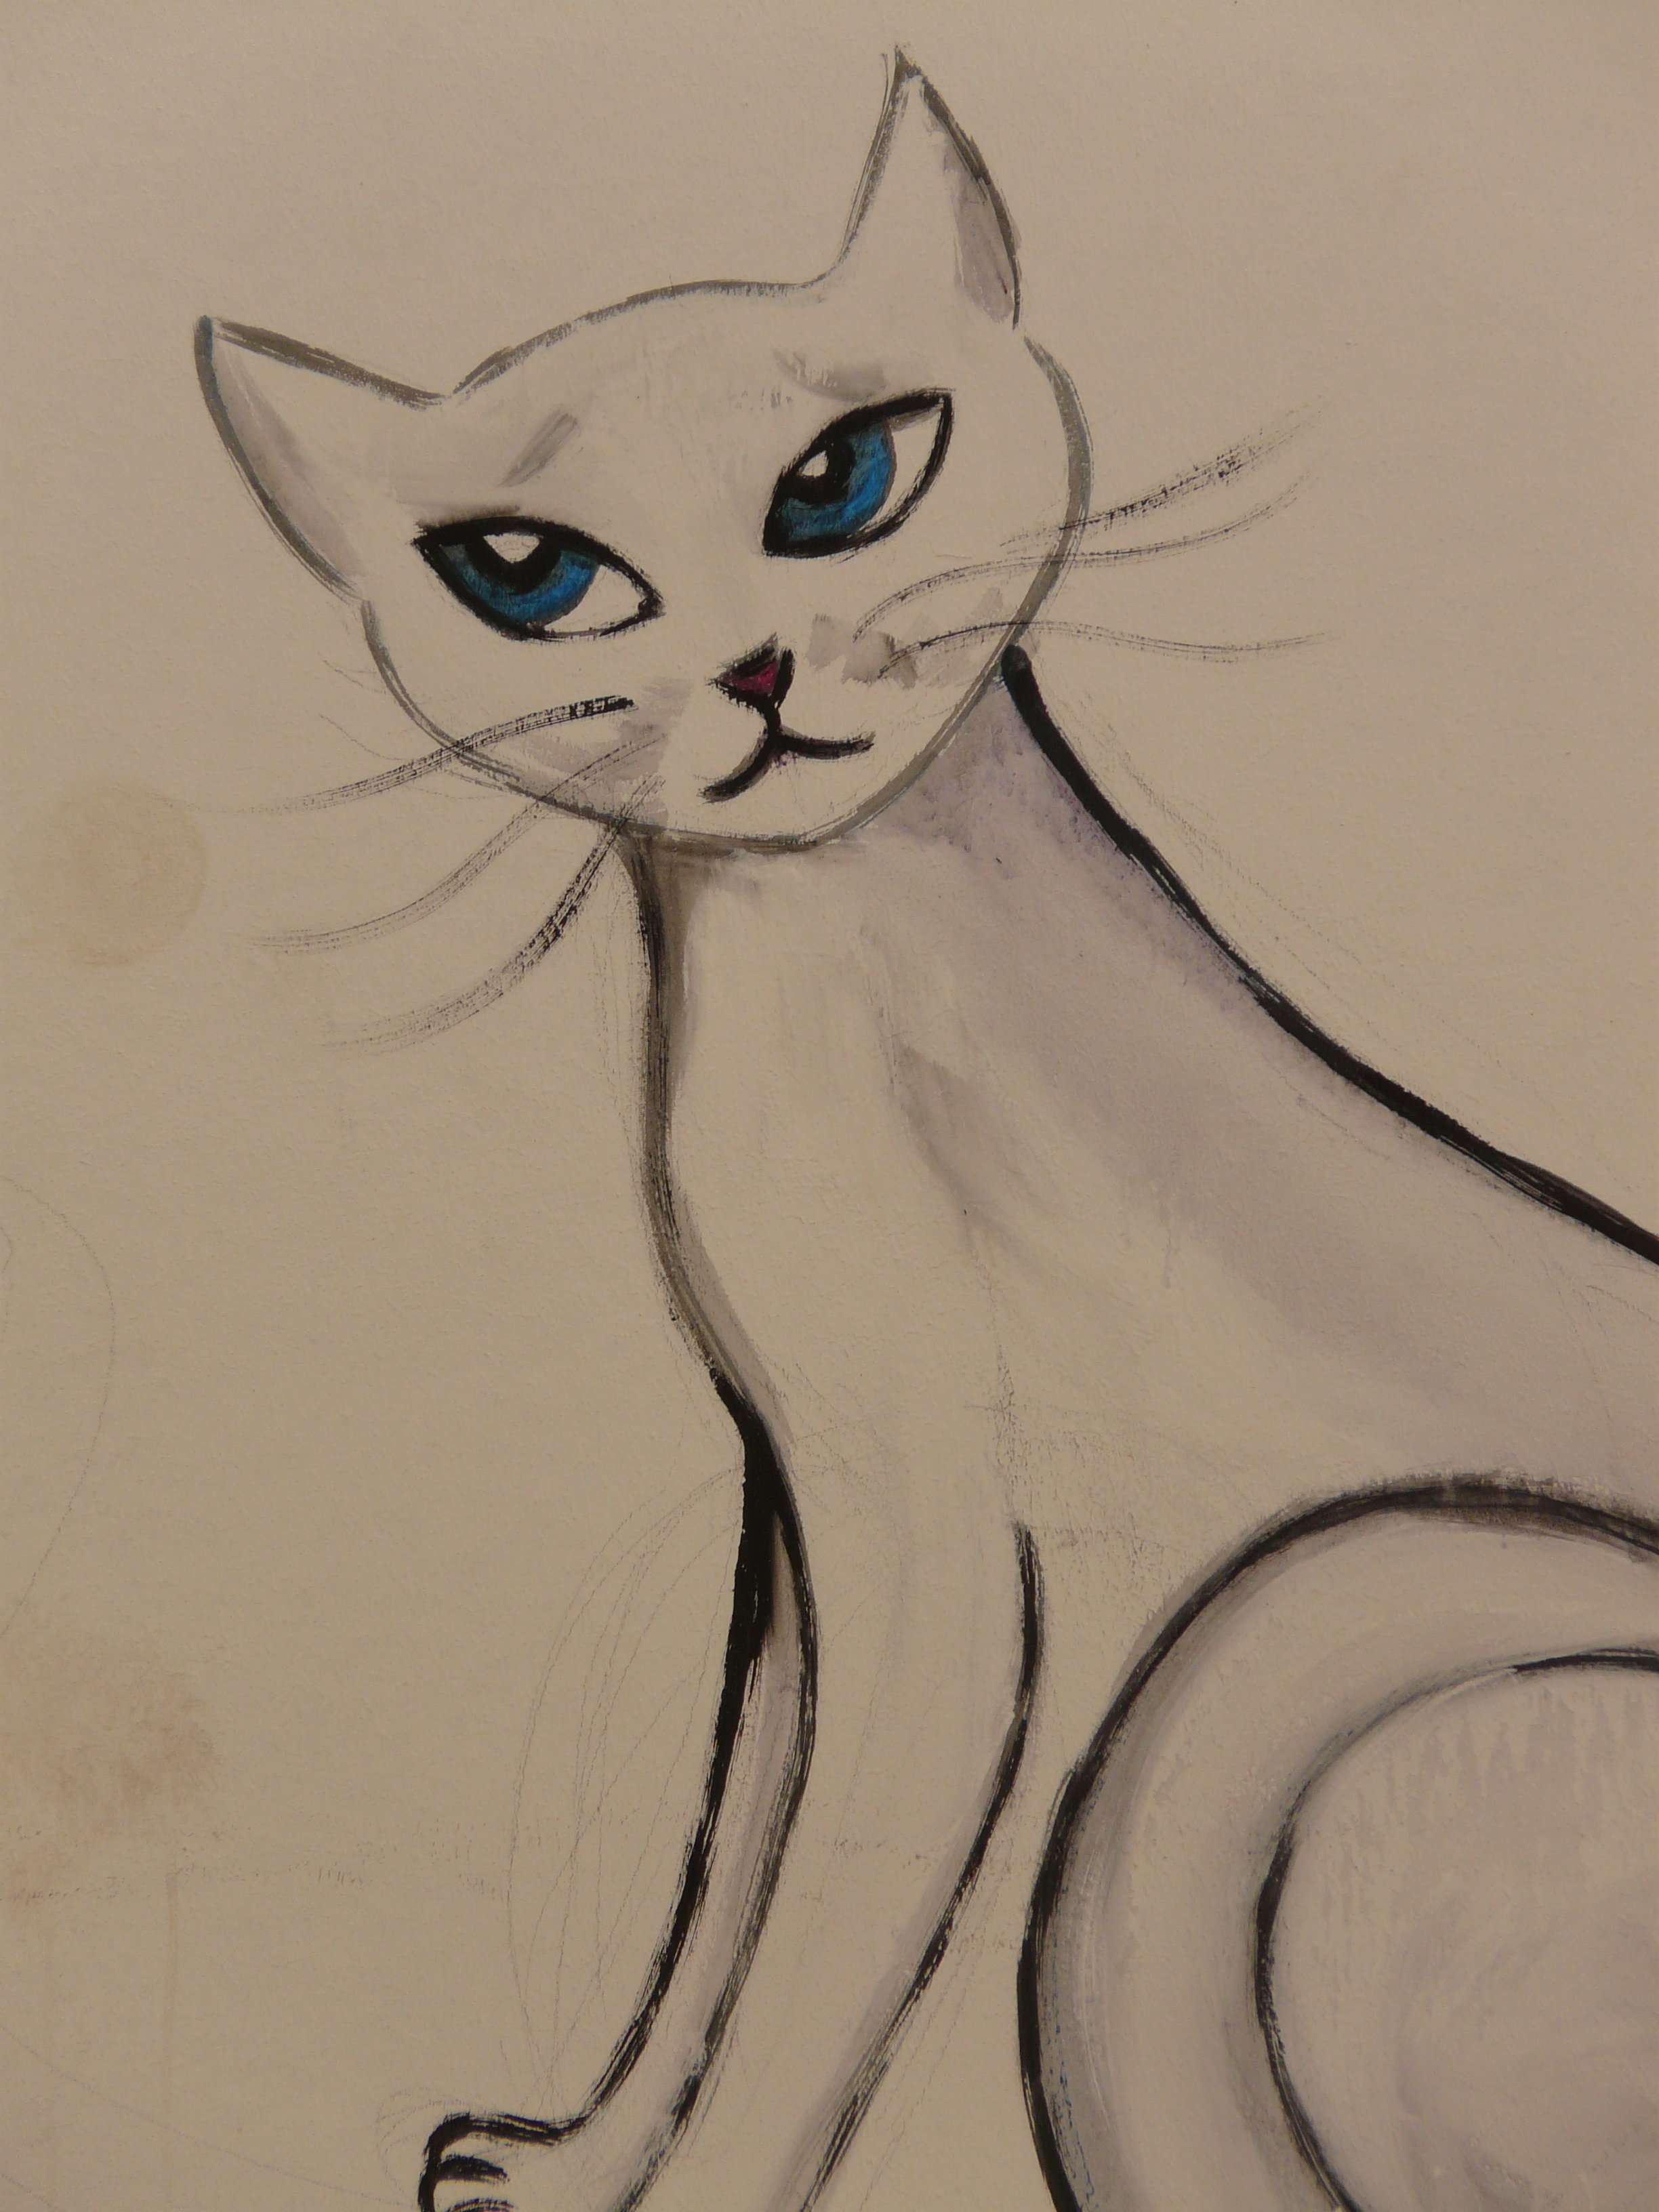
animal, cat, paint, graffiti, artwork, painting, whiskers, sketch, drawing, illustration, image, artists, cartoon, small to medium sized cats, cat like mammal, figure drawing